Weld family

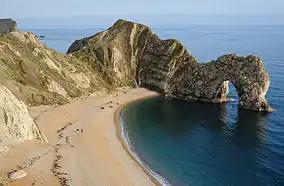
Durdle Door, Dorset

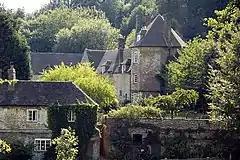
Willey Old Hall, Willey, Shropshire

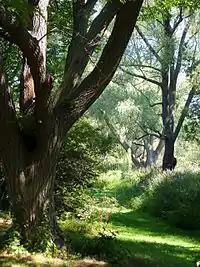
A scene in Arnold Arboretum

John Weld, second son of John Weld of Eaton Hall, Cheshire and his wife Joanna FitzHugh, settled in Shropshire and became patriarch of the Willey Welds. (His youngest brother was Sir Humphrey Weld (died 1610), Lord Mayor of London). The Welds of Shropshire were several times connected by marriage with the Whitmores of Apley Hall, Staffordshire. His son, John Weld, Esquire (1582–1666), and first cousin of Sir John Weld of Edmonton, served as Town Clerk of London 1613–1642, and had bought the manor of Willey, Shropshire in 1617–1618 (where he was a neighbour of the Slaneys of Barrow and of the Whitmores of Apley), and was knighted in 1642. He married Elizabeth, eldest daughter of Sir William Romney (died 1611), Alderman of London, at St Martin Pomary on 4 February 1610/11. His sister Joan wife of Humphrey Slaney was buried there on 3 February 1630. His other sister Dorothy married Sir William Whitmore (died 1648) of Apley, Shropshire, brother of Sir George Whitmore (alderman and Lord Mayor of London) and of Frances Whitmore the wife of Sir John Weld of Edmonton. He was the father of Sir John Weld (died 1681) of Willey,